Peter I, Grand Duke of Oldenburg

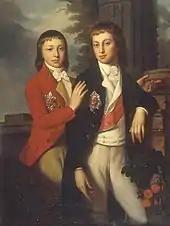
Duke August and Duke Georg of Oldenburg, 1790s.

On 6 June 1781, he married Duchess Frederica of Württemberg, the second daughter of Frederick II Eugene, Duke of Württemberg and his wife, Friederike Dorothea of Brandenburg-Schwedt. Frederica's sister, Sophie, was the wife of Crown Prince Paul of Russia (the future Tsar Paul I. Peter and Frederica became the parents of two sons: August (born in 1783) and George (born in 1784).